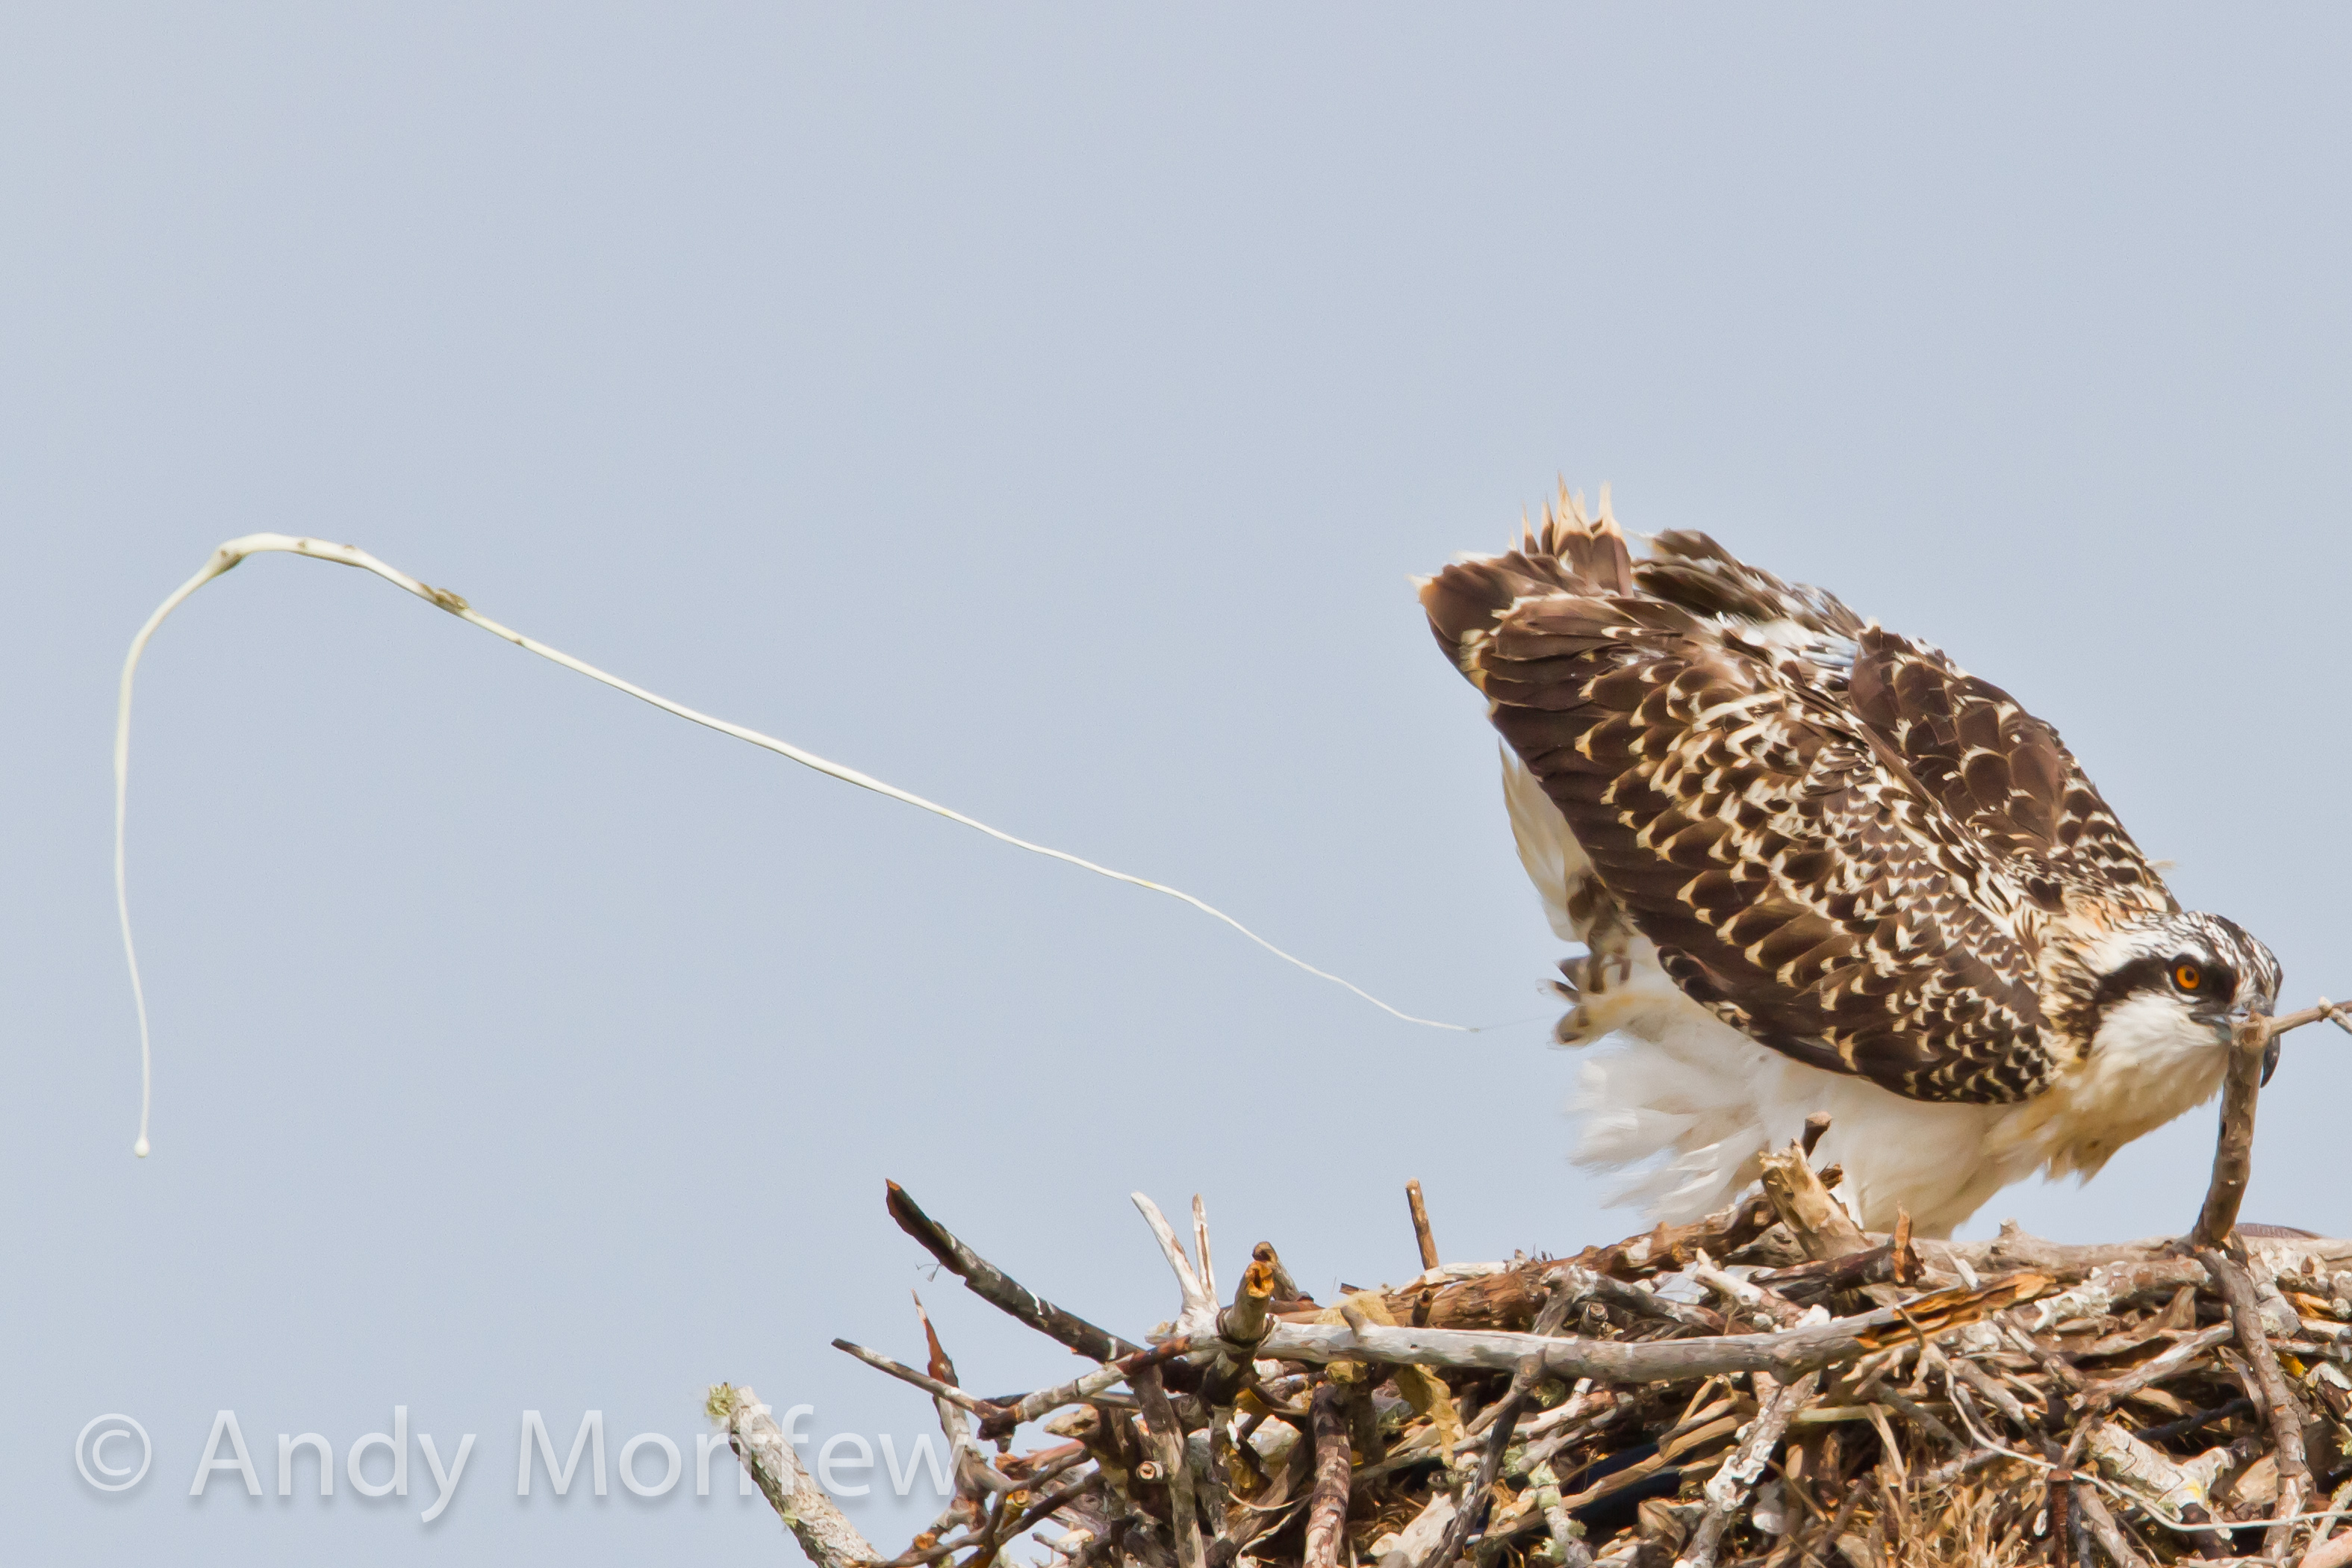
branch, bird, explore, beak, hawk, fauna, bird of prey, vertebrate, osprey, birdperfect, nest, chick, falcon, florida, snipe, shorebird, andymorffew, morffew, naturethroughthelens, marcoisland, tigertailbeach, specanimal, defecation